Bernières-le-Patry

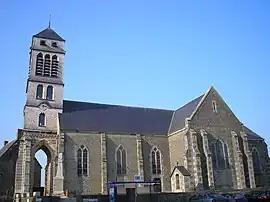
St. Gerbold

Bernières-le-Patry is a former commune in the Calvados department in the Normandy region in northwestern France. On 1 January 2016, it was merged into the new commune of Valdallière.